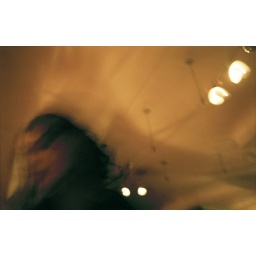
Girl in the white horse